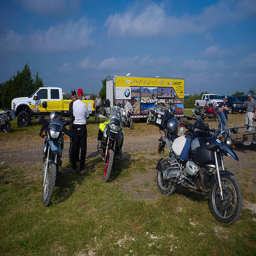
Lots of different motorcycles parked in a large field.
Motor cycles parked next to a bike trailer advertising "Adventure Life"
Two guys standing near three BMW motorcycles talking.
Three motorcycles are parked near a large trailer.
Men standing around a dirt parking lot with motorcycles.